Głogówek Town Hall

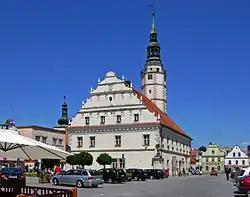
Głogówek Town Hall

Głogówek Town Hall - a Renaissance building built in 1608, and in the subsequent years frequently renovated and reconstructed. In 1945, the building was partially burnt down, and later rebuilt between 1955 and 1957. Currently, the town hall is the seat for the Głogówek City Council.